Ciro Immobile

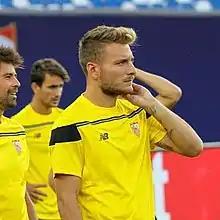
Immobile with Sevilla in August 2015, prior to the UEFA Super Cup

On 12 July 2015, Immobile joined Sevilla on a season-long loan after scoring just three goals in the league in his first season at Borussia Dortmund, with a total 10 goals in 34 matches across all competitions. Sevilla also had an option to sign him outright. He made his debut for the club on 11 August 2015, coming off the bench to replace Kevin Gameiro in the 80th minute of the 2015 UEFA Super Cup final, against Barcelona, and assisting Yevhen Konoplyanka's temporary equaliser to send the match into extra-time; Barcelona went on to win the match 5–4.